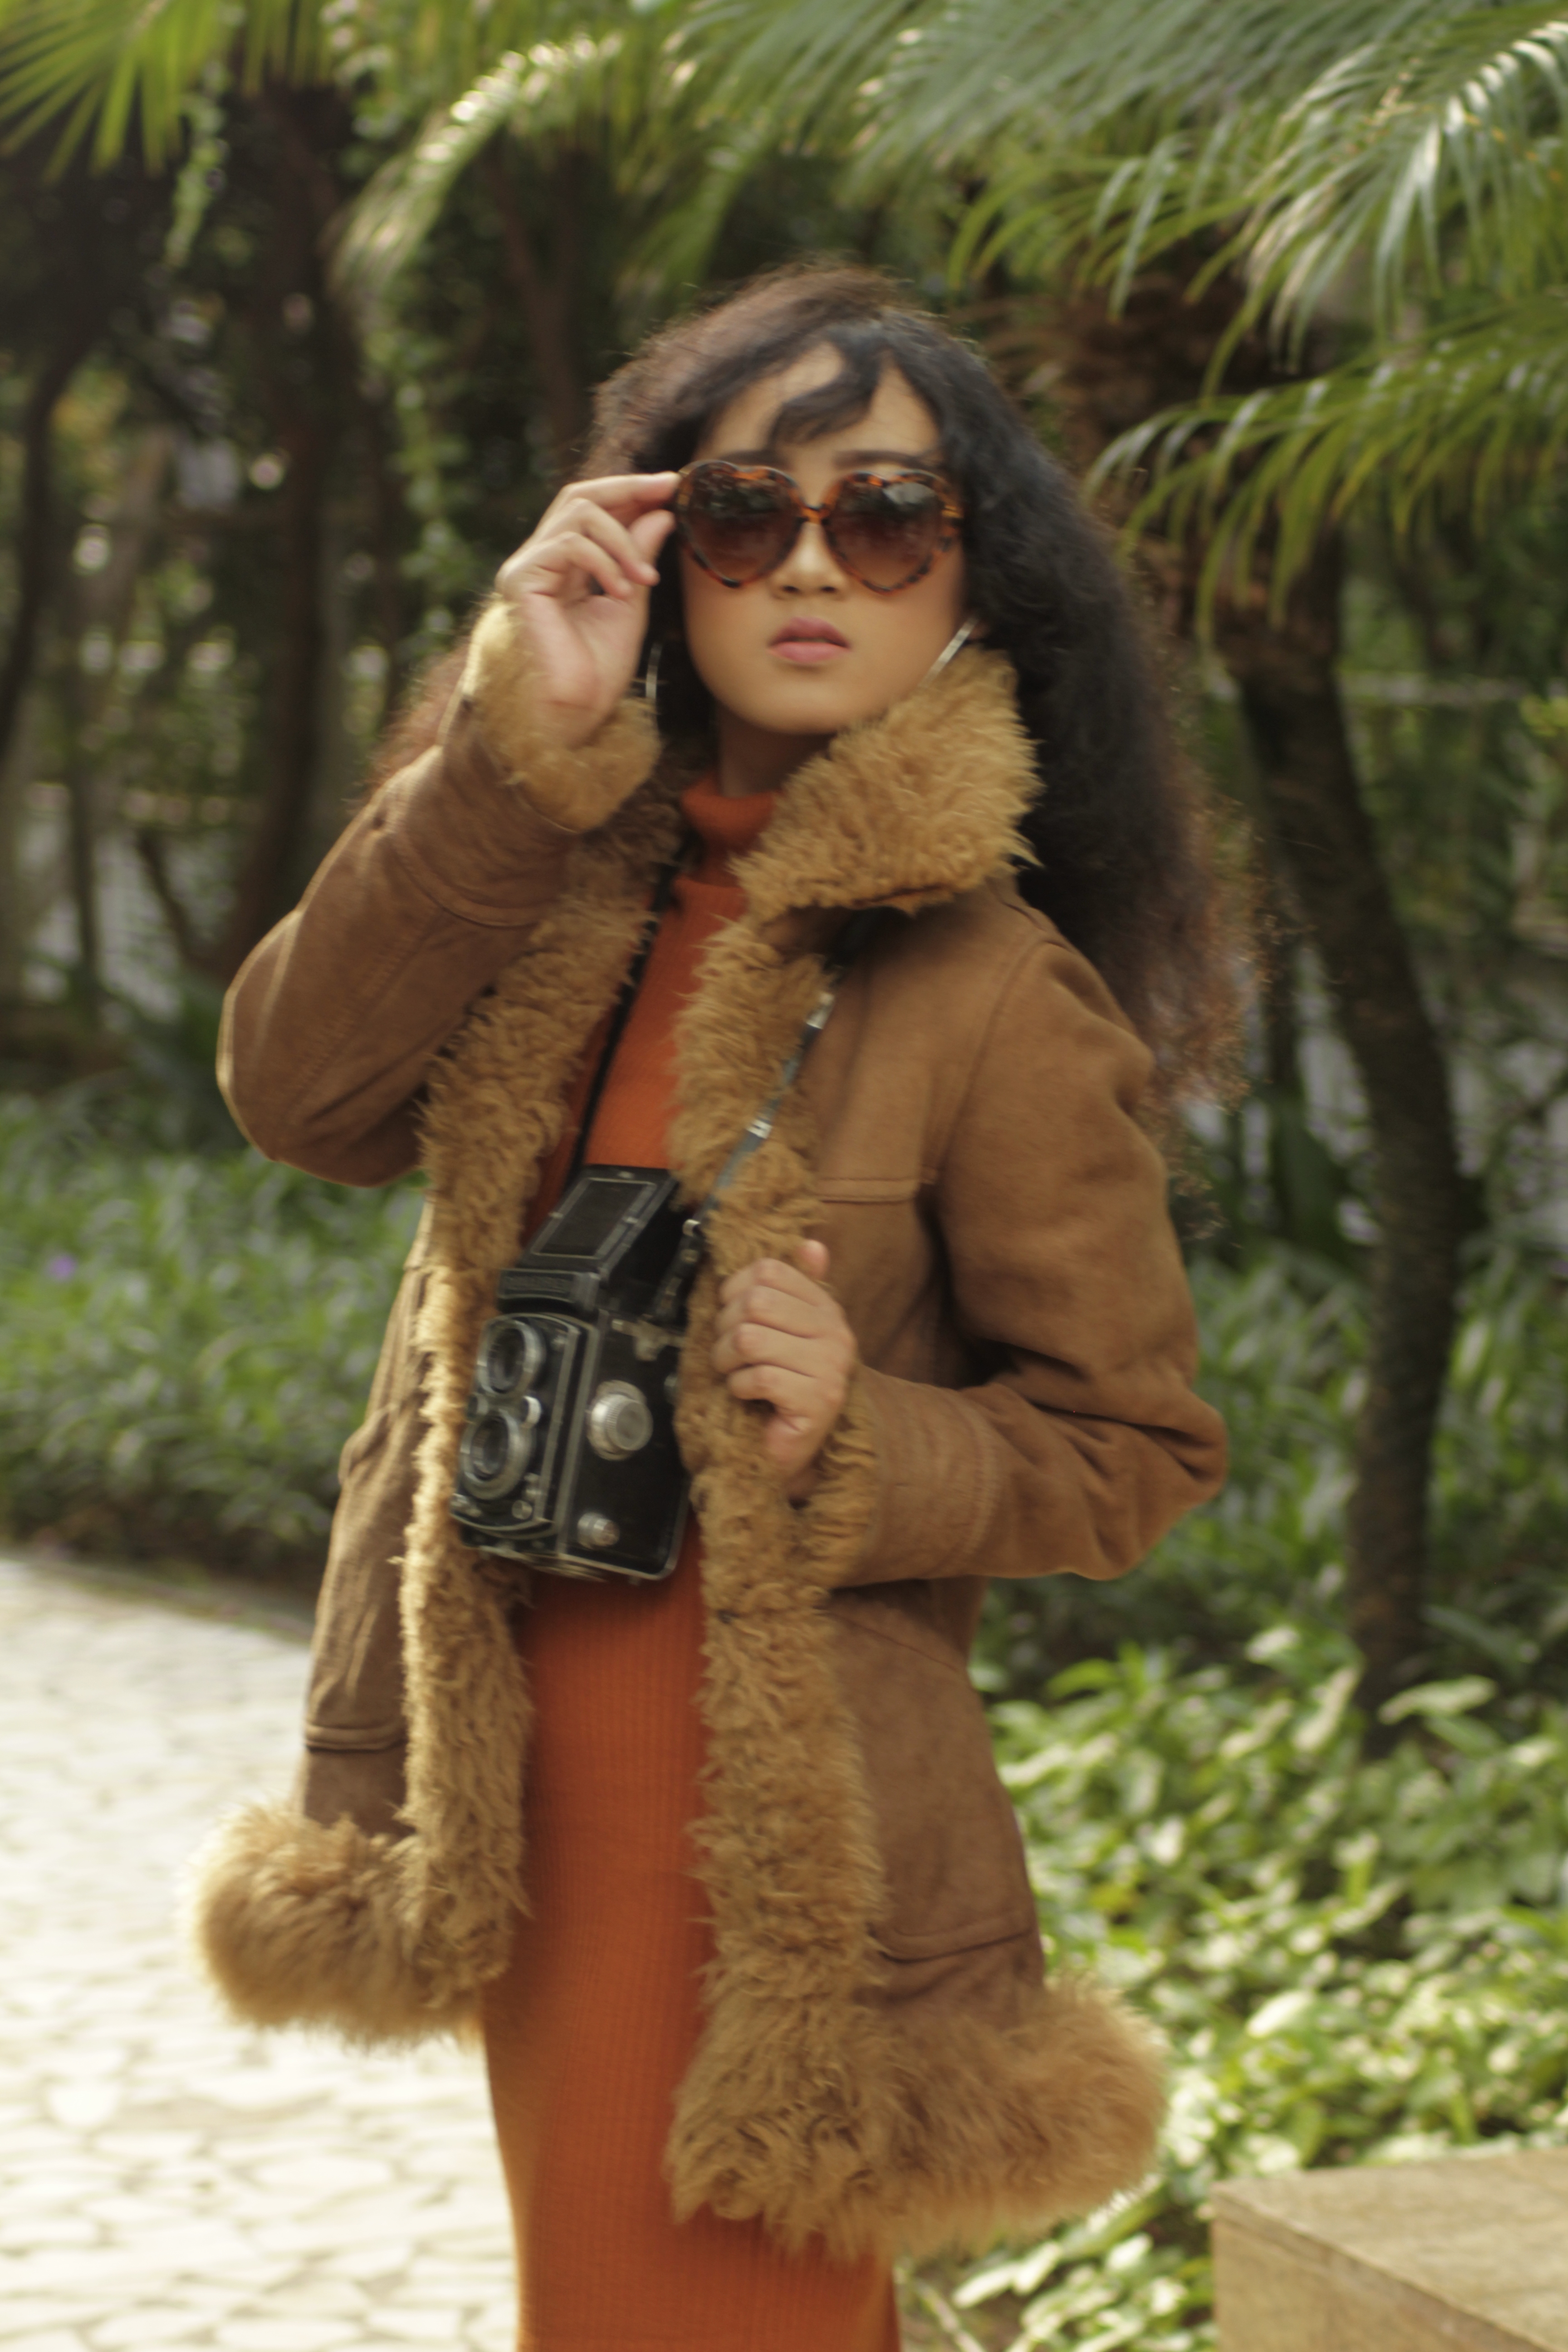
woman, fur, fur clothing, clothing, lady, outerwear, street fashion, fashion, coat, jacket, textile, parka, photography, beige, fawn, natural material, top, leather jacket